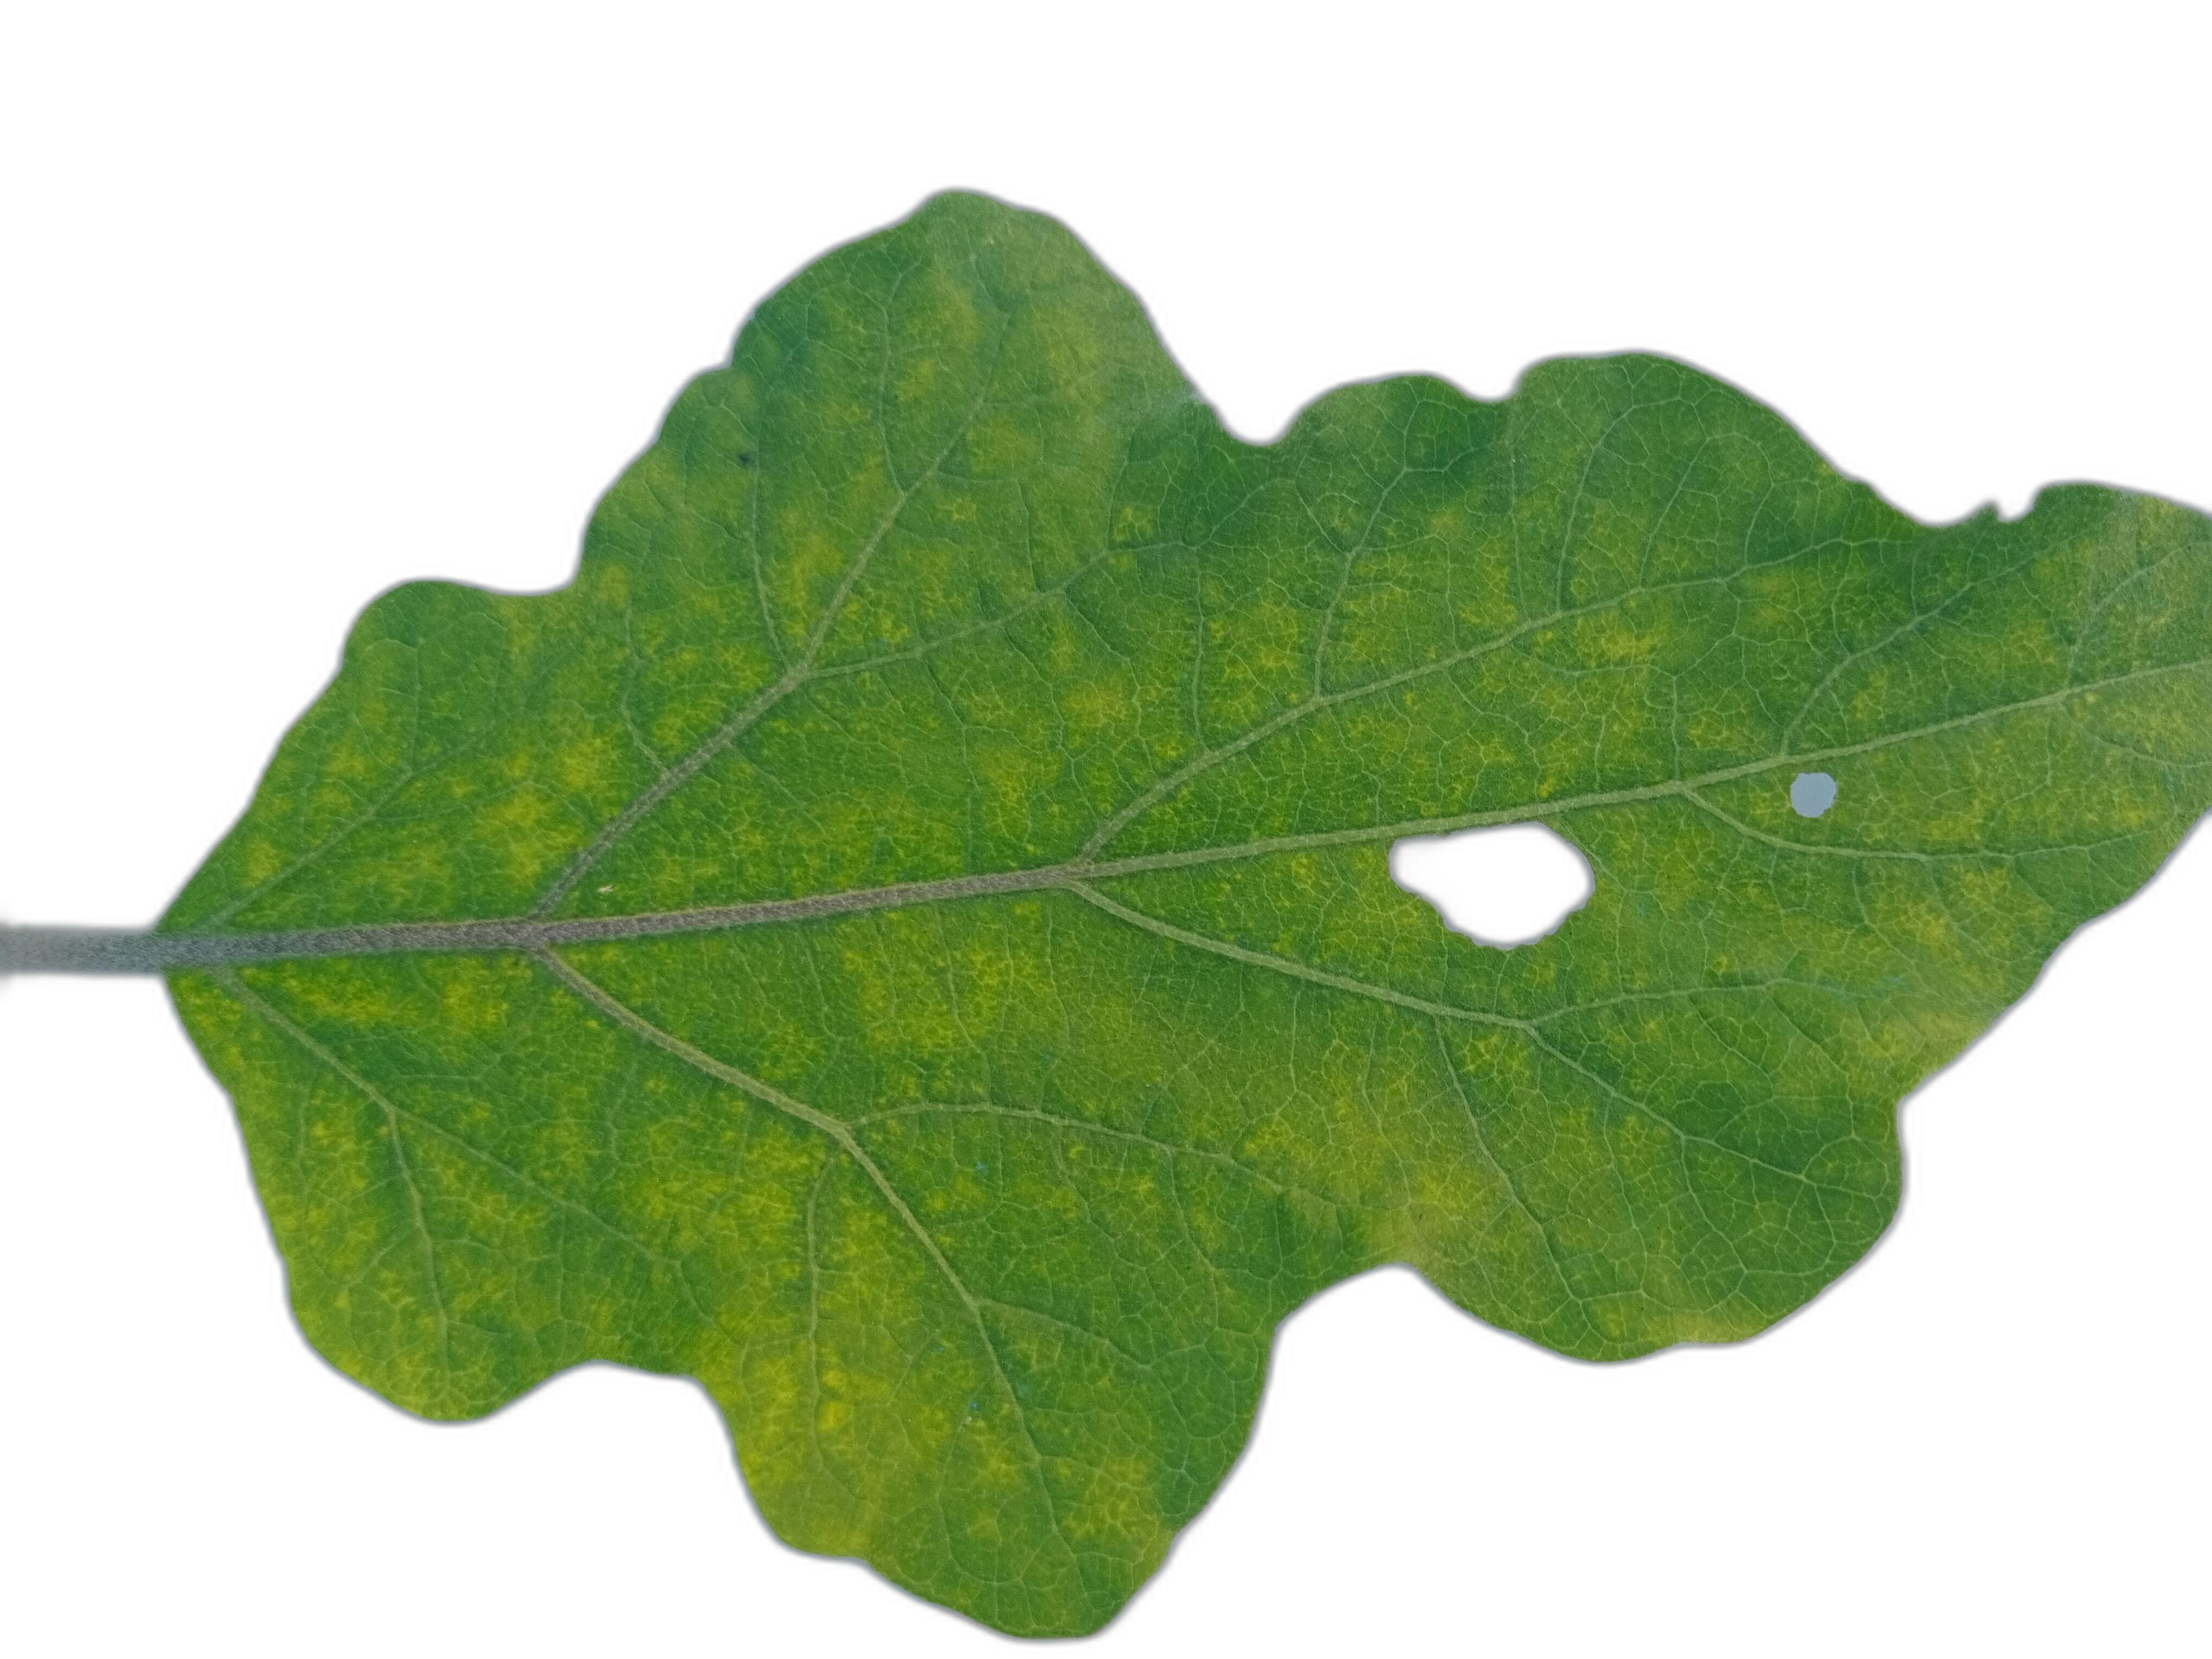
Label: Insect Pest Disease